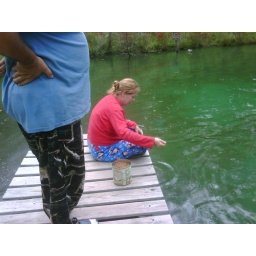
Seriously Jo get in the car, fish are bear food. Sent via BlackBerry by AT&amp;amp;T